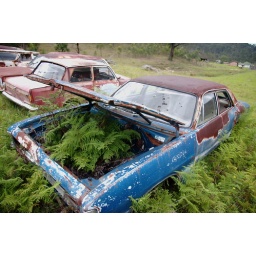
One of the great cars in the &amp;quot;Graveyard&amp;quot; on the Wollombi road